List of drive-in theatres in Australia

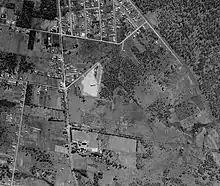
Boondall Drive-In, May 1958

Brisbane's first drive-in was the Capalaba which opened in 1955. The Boondall Drive-in opened on 8 February 1956, at the time it had the largest screen in Australia. Kids were well catered for with a Merry-Go-Round, miniature Cobb & Co coach and Shetland Ponies to ride (Brisbane Telegraph, 6 Feb 1956). The site of the Boondall Drive-In has now been developed into housing.